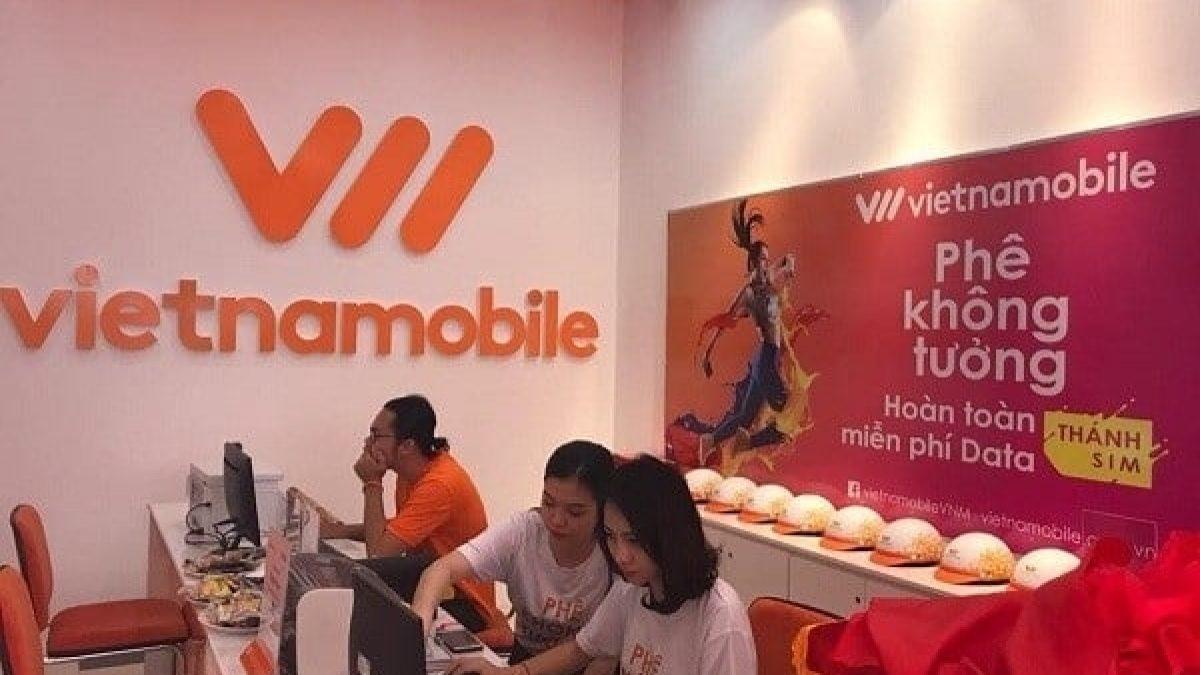
cửa hàng đang có ba nhân viên đang làm việc